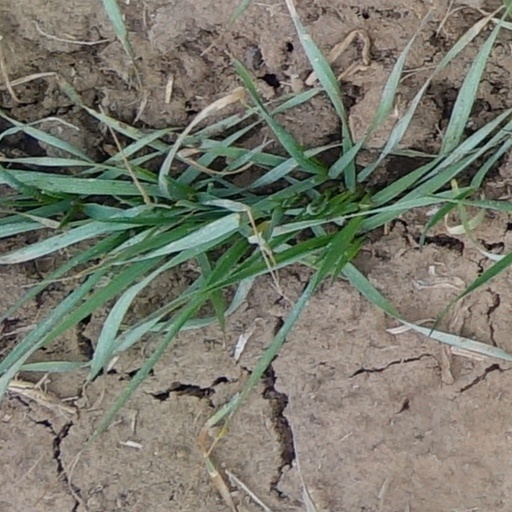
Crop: wheat